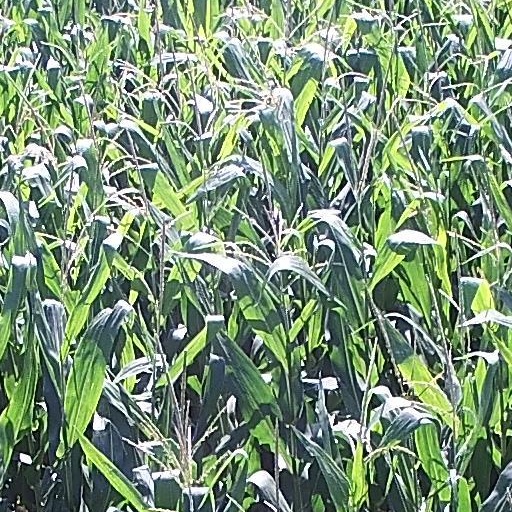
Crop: maize; corn